Economic diplomacy

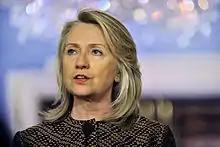
Former Secretary of State Hillary Clinton prioritized economic diplomacy during her time at the State Department.

On China: "We also need to promote the free flow of capital, too. Investment in both directions, backed by well-enforced rules, is vital to creating growth and jobs here at home. For example, last year, the Kentucky-based company that owns KFC and Pizza Hut, two iconic American brands, actually made more money selling pizza and fried chicken in China than in the United States. But this creates jobs at headquarters in Louisville and it creates jobs as well in China. When Tom Friedman warns that the Chinese will "eat our lunch," I'm not sure that's what he had in mind."